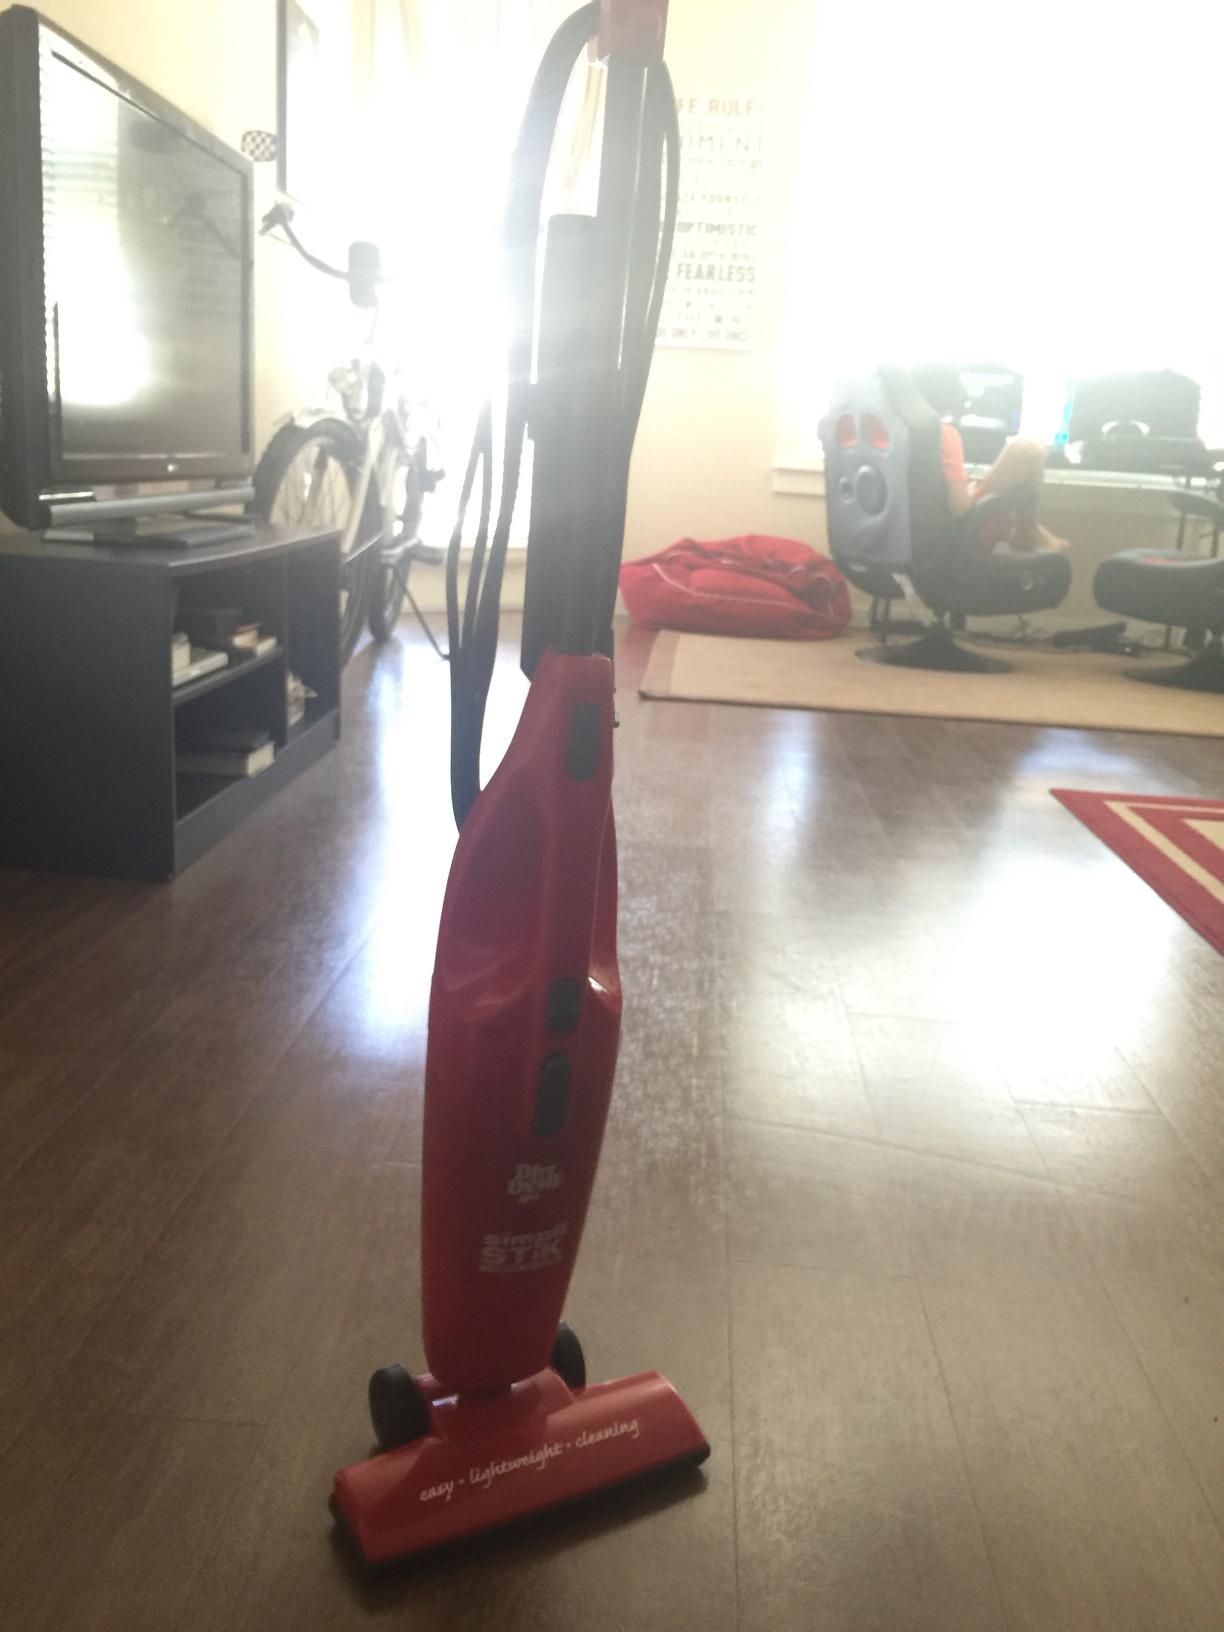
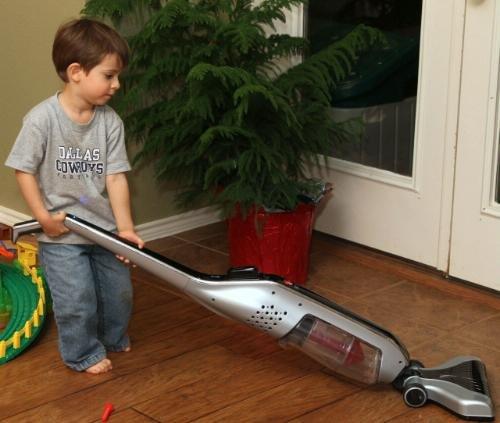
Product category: items_vacuum
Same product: no